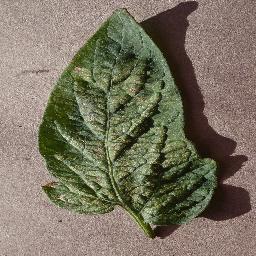
Label: Tomato___Spider_mites Two-spotted_spider_mite